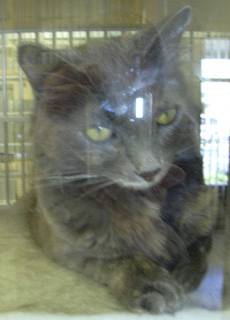
Label: cat